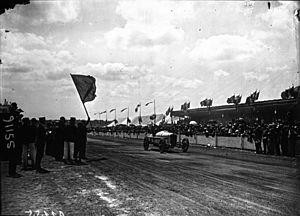
Le Grand Prix automobile de France 1921 est un Grand Prix qui s'est tenu sur le circuit du Mans le 26 juillet 1921.